Shooting of Eugenio Nain

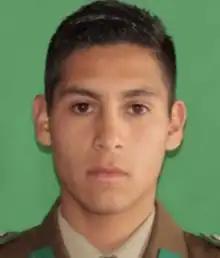
Eugenio Nain in 2016.

Eugenio Sebastián Nain Caniumil (13 April 1996 – 30 October 2020) was a Chilean policeman and secondary corporal who was shot to death by an unidentified armed group in the Padre Las Casas commune. His death occurred during the social context of the Araucanía Conflict and the Chilean social outburst.